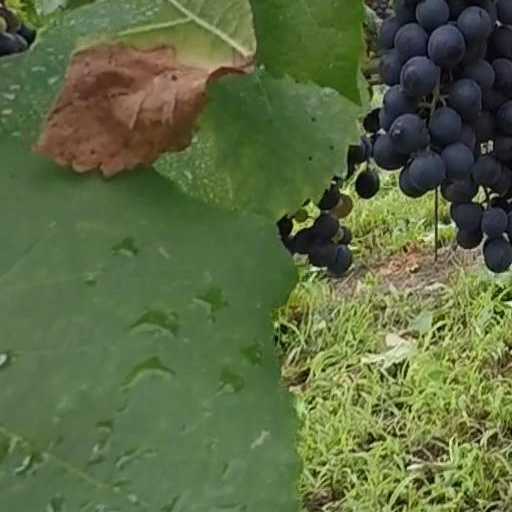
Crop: grape